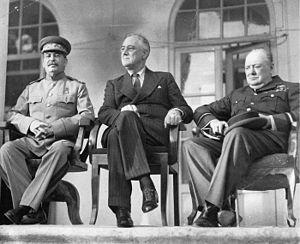
L'Opération Grand Saut est une opération allemande de la Seconde Guerre mondiale visant à assassiner simultanément Joseph Staline, Winston Churchill et Franklin Delano Roosevelt pendant la Conférence de Téhéran en 1943.
Franklin Delano Roosevelt /ˈfɹæŋklɪn ˈdɛlənoʊ ˈɹoʊzəvɛlt/, né le 30 janvier 1882 à Hyde Park et mort le 12 avril 1945 à Warm Springs, est un homme d'État américain, 32ᵉ président des États-Unis, en fonctions de 1933 à 1945. Figure centrale du XXᵉ siècle, il est le seul président américain à avoir été élu à quatre reprises. Il ne fait cependant qu'entamer son quatrième mandat, emporté par la maladie quelques mois après le début de celui-ci. Il est également le troisième président des États-Unis dont la majorité des ancêtres est d'origine néerlandaise après Martin Van Buren et Theodore Roosevelt, étant issu de la même famille que ce dernier.
Téhéran [teeʁɑ̃], est la capitale et la plus grande ville d'Iran. Située dans le nord du pays, au pied des monts Elbourz, la ville donne son nom à la province dont elle est également la capitale. Téhéran a vu sa population multipliée par 40 depuis qu'elle est devenue la capitale à la suite du changement de dynastie de 1786. En 2015, la ville compte environ 9 000 000 habitants ; et l'agglomération plus de 15 000 000. La ville possède un métro et un dense réseau autoroutier.
La conférence de Téhéran, qui se déroula du 28 novembre au 1ᵉʳ décembre 1943 durant la Seconde Guerre mondiale, fut la première rencontre réunissant Churchill, Roosevelt et Staline, soit les trois principaux dirigeants des Alliés. Une décision politique et deux décisions militaires importantes y furent prises :
Les Alliés de la Seconde Guerre mondiale sont l’ensemble des pays qui s’opposèrent formellement aux forces de l’Axe durant la Seconde Guerre mondiale. Lors de la phase finale du conflit, ces pays étaient souvent désignés du nom de Nations unies, mais aujourd’hui ce nom se réfère à l’Organisation des Nations unies qu’ils fondèrent après la guerre. Parmi les rangs des forces alliées on comptait : les États-Unis, l’Union soviétique et le Royaume-Uni, désignés sous le nom collectif de « Trois Grands ». Le président Franklin D. Roosevelt, se référant aux Trois Grands plus la Chine, parlait des « Quatre gendarmes ». Le général De Gaulle parvint, par une diplomatie habile et par la participation de la France libre à l'effort de guerre, à intégrer la France parmi les signataires des actes de capitulation du Troisième Reich le 8 mai 1945, puissances occupantes de l'Allemagne vaincue, et membres du tribunal de Nuremberg.
On entend par coalition anti-Hitler l’alliance militaire entre les trois grandes puissances alliées que sont l’Union soviétique, le Royaume-Uni et plus tard les États-Unis en réponse aux assauts militaires menés par les forces de l’axe que sont le Reich allemand, le Royaume d’Italie et l’Empire du Japon pendant la Seconde Guerre mondiale.